Finnair

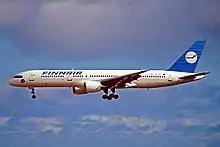
Finnair's Boeing 757-200 in the appearance of the 1990s

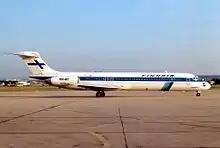
Finnair McDonnell Douglas MD-87 in 1991

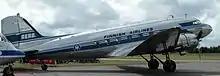
Aero Douglas DC-3 from the early 1940s, restored to original livery in Oulu (2014)

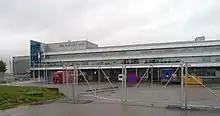
The Finnair Cargo building

In 1997, the subsidiaries Kar-Air and Finnaviation became wholly owned by Finnair and were integrated into the mainline operations. On 25 September 1997, the company's official name was changed to Finnair Oyj.